Temminck's red colobus

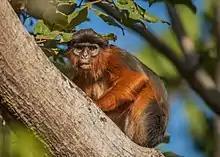

Temminck's red colobus generally lives in dry deciduous and gallery forests. In Senegal it also lives in savannah. No other red colobus lives in savannah. The use of savannah and open areas may be a recent adaptation to deforestation, since researchers in the 1970s always found Temminck's red colobus in tall, dense forest. Temminck's red colobus living in savannahs often associate with green monkeys, and sometimes also associate with patas monkeys and bushbucks for defense against predators. Temminck's red colobus differs from the Western red colobus in that the Western red colobus lives in rainforest rather than dry forest and savannah, which may explain differences in behavior.